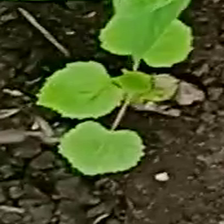
Weed species: Little_Mallow(Malva parviflora)